Vaughn Shoemaker

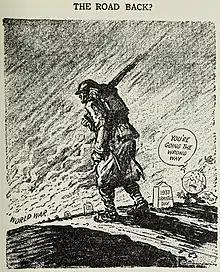
"The Road Back", 1938 Pulitzer Prize winning cartoon

He lived in Carol Stream, Illinois and died of cancer at the age of 89.